Presidents of the United States on U.S. postage stamps

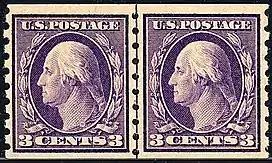

Until the end of World War I, the Post Office, as a rule, issued commemorative stamps for only one reason: to promote a significant national exposition mounted by a U.S. city (the solitary exception to this practice was the Lincoln Memorial issue of 1909). The limited range of stamp subjects suitable to these trade fairs left no room for Washington's image on such commemoratives – even though he was the central subject of U.S. definitive stamps during these years. It was only after this restriction had been abandoned, in 1925, that Washington first appeared on a commemorative issue. This was twenty-one years after the Louisiana Purchase Exposition series, which had included the first three American commemoratives to honor specific presidents: Thomas Jefferson, James Monroe and William McKinley.